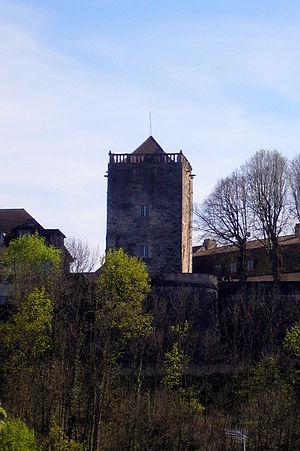
Cet article présente les monuments et lieux touristiques et historiques de la ville de Chaumont, préfecture du département de la Haute-Marne.